Python syntax and semantics

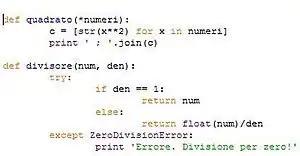
A snippet of Python code with keywords highlighted in bold yellow font

The syntax of the Python programming language is the set of rules that defines how a Python program will be written and interpreted (by both the runtime system and by human readers). The Python language has many similarities to Perl, C, and Java. However, there are some definite differences between the languages. It supports multiple programming paradigms, including structured, object-oriented programming, and functional programming, and boasts a dynamic type system and automatic memory management.